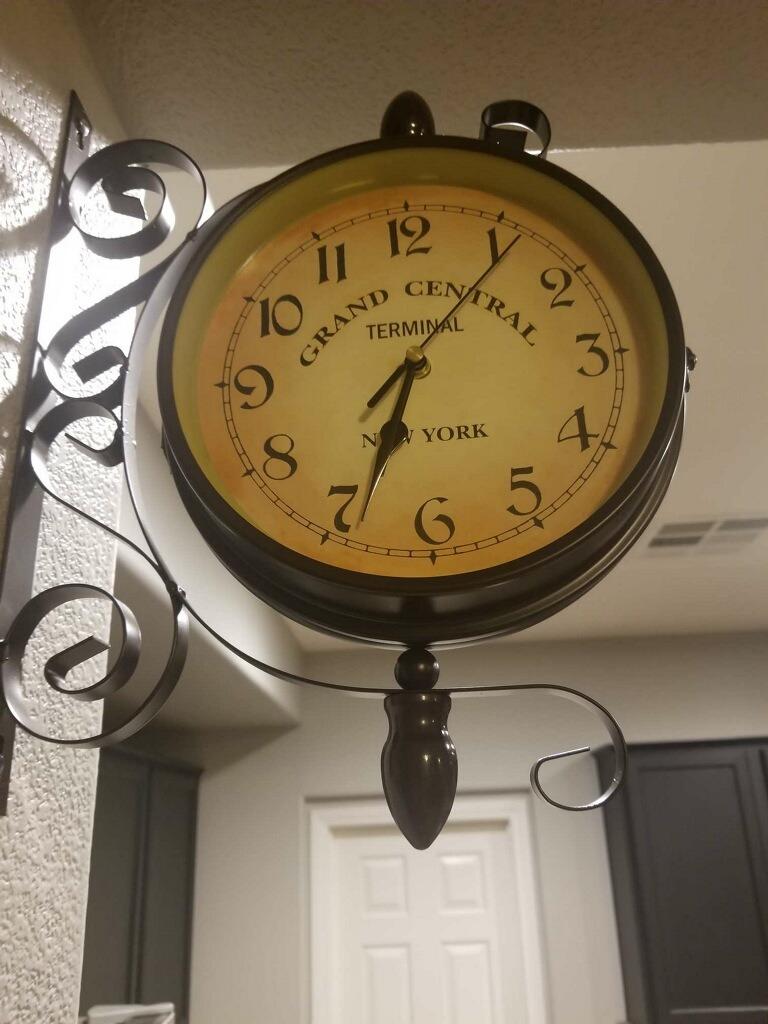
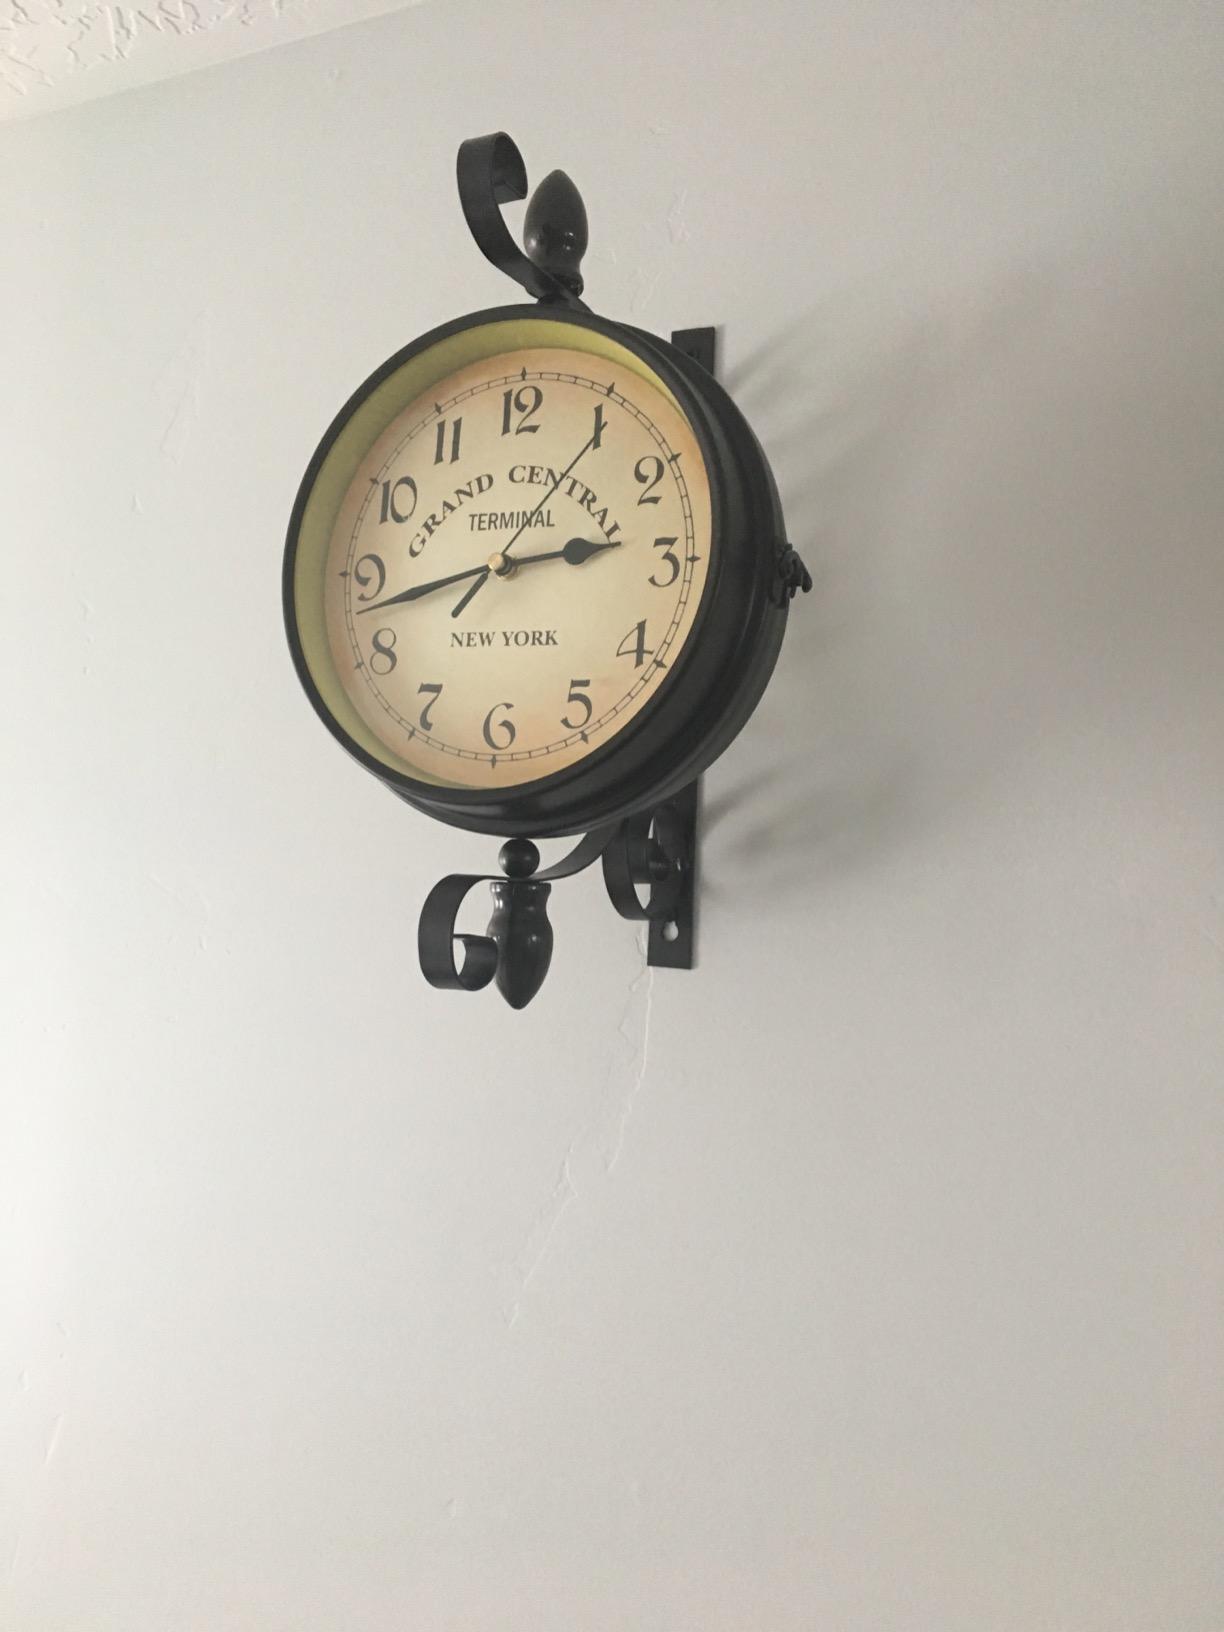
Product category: clock
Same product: yes